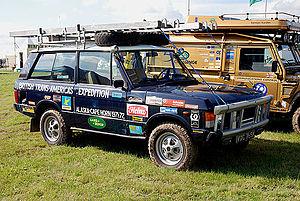
Rover était un constructeur automobile britannique actif entre 1904 et sa faillite en 2005. D'abord fabricant de cycles à la fin du XIXᵉ siècle, l'entreprise se spécialise dans les automobiles haut-de-gamme dès le début du XXᵉ siècle, segment dans lequel elle parvient à s'imposer au cours des années 1930. Au lendemain de la Seconde Guerre mondiale, Rover expérimente la propulsion à gaz et, tout en continuant à proposer des berlines de standing, s'impose comme un constructeur de premier plan de véhicules tout-terrains, avec les Land et Range Rover.